Ethel Mairet

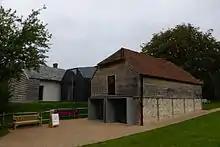
Ditchling Museum of Art + Craft

In 1916 she visited Hilary Pepler in Ditchling, and decided to move there herself. In 1917 she completed "An Essay on Crafts and Obedience" and oversaw the production of the second edition of "A Book on Vegetable Dyes", both published by Pepler at St Dominic's Press in Ditchling.